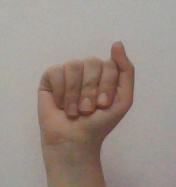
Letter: saad